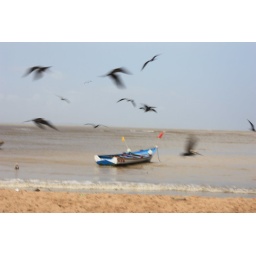
Fishing boat at tocuyo river in Tocuyo de la Costa